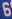
Number: 6